Dionysus mosaic, Dion

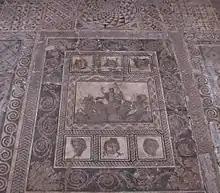
Works at the mosaic

It was decided to create a special building for this work of art. It is located just west of the museum, the Archaiothiki. After completion of the building the mosaic had to be removed from the "Villa of Dionysos". In the fall of 2015, conservators, archaeologists and workers began this project. In order to be able to divide the mosaic into several parts, the position and shape of the individual mosaic stones were first recorded on the intended dividing lines. They were then removed. A special adhesive fabric and textile strips were applied to fix the remaining stones in their place. The mosaic was divided into several, transportable, plates. After that, these plates had to be separated from the underlying ground. At the edge, with long drills, close to each other, holes were drilled into the ground beneath the fixed object. With flat steel blades, which were cut into the holes at certain intervals, experts separated the mosaic from the ground. Then it was carefully raised to allow a suitable steel plate to be driven underneath. The helpers covered the surface with a wooden plate. With several belt tensioners, the plates (steel plate and wooden plate) were fixed against each other so that no movement was possible during transportation. Via a ramp the parts, weighing up to 500 kg, reached a trailer and were transported to the Archaiothiki.